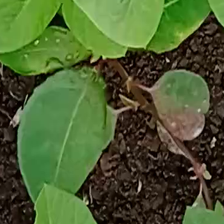
Weed species: Moti_dudhi(Euphorbia_geneculata_L)